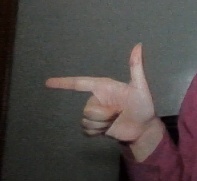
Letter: yaa